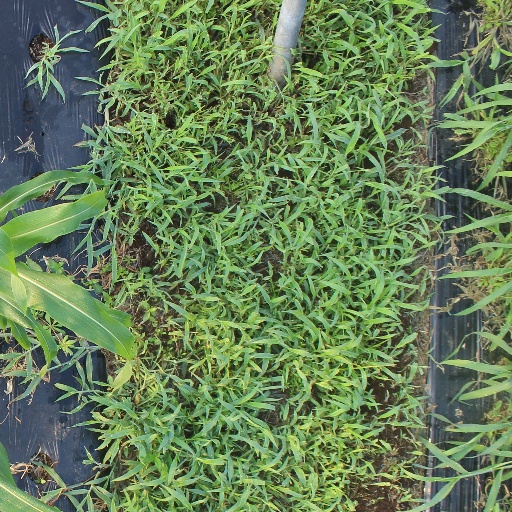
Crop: sorghum